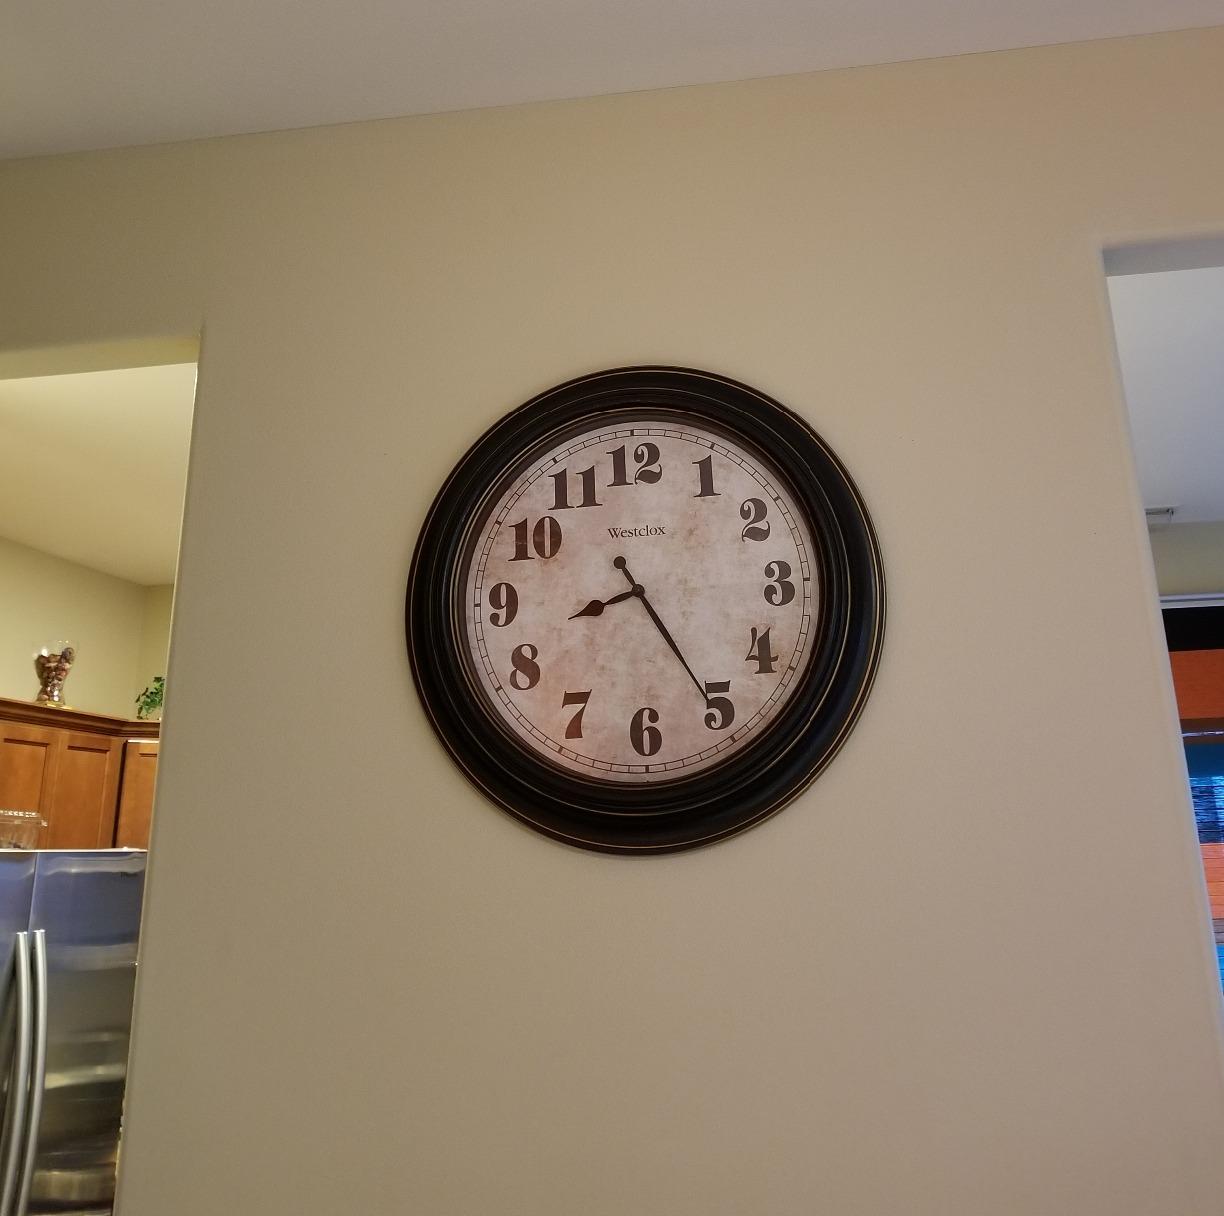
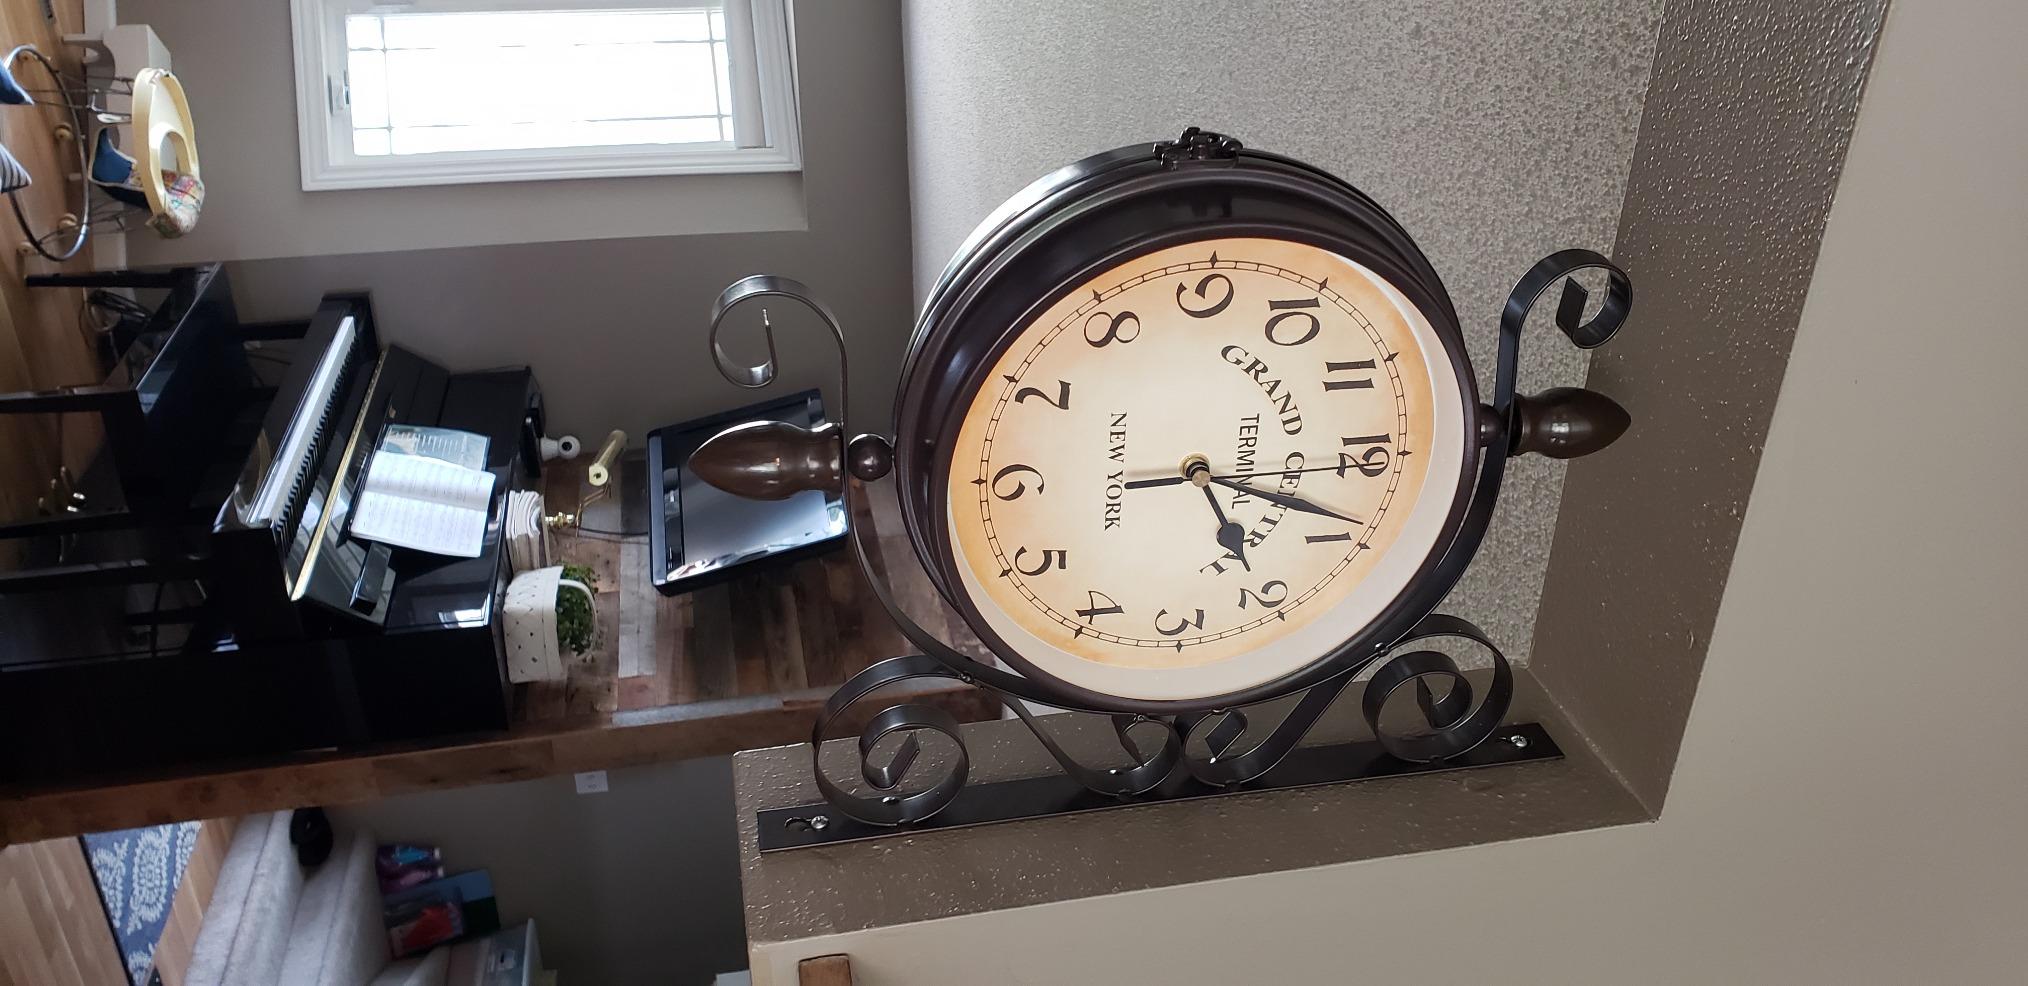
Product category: clock
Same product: no